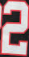
Number: 2